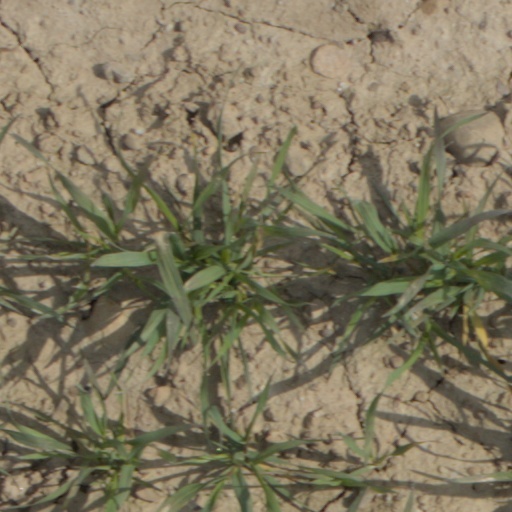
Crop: wheat